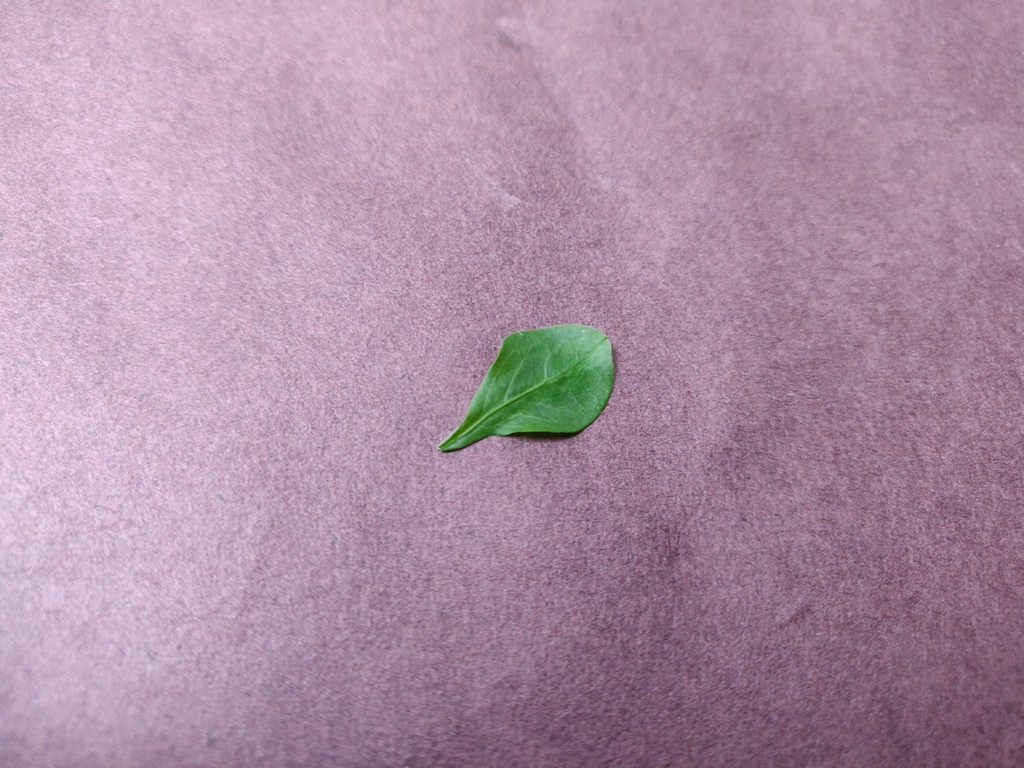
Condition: Healthy
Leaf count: single
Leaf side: front